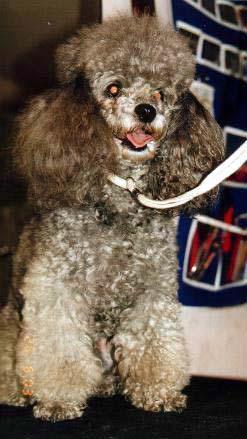
miniature_poodle